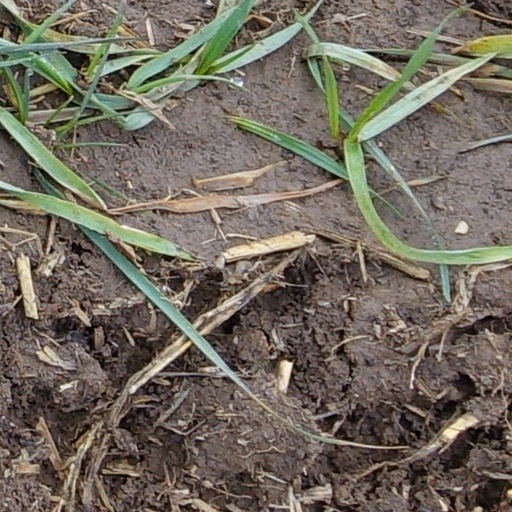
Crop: wheat